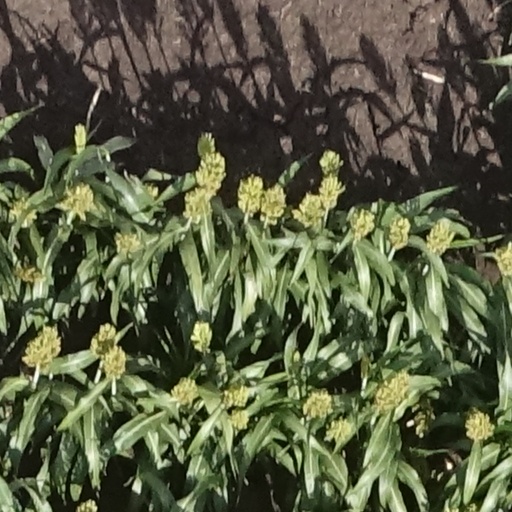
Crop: sorghum